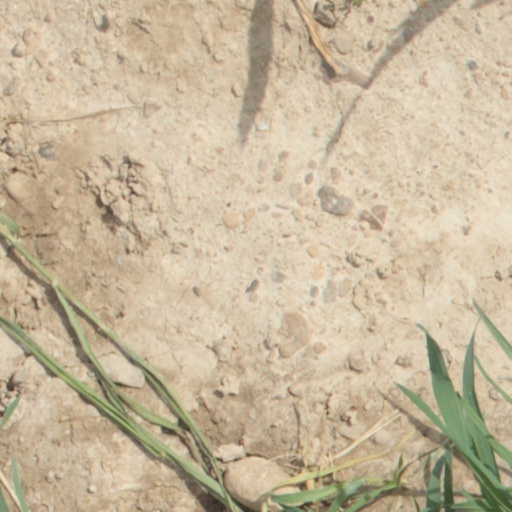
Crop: wheat